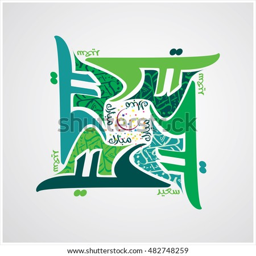
illustration of person with calligraphy for the celebration of community festival